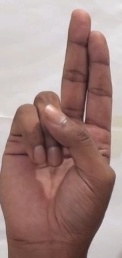
ASL sign: U